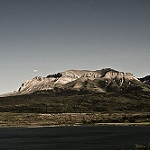
Scene: Outdoor